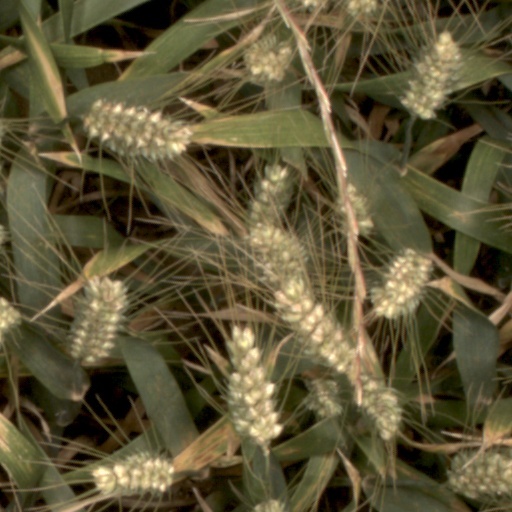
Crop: wheat